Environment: real
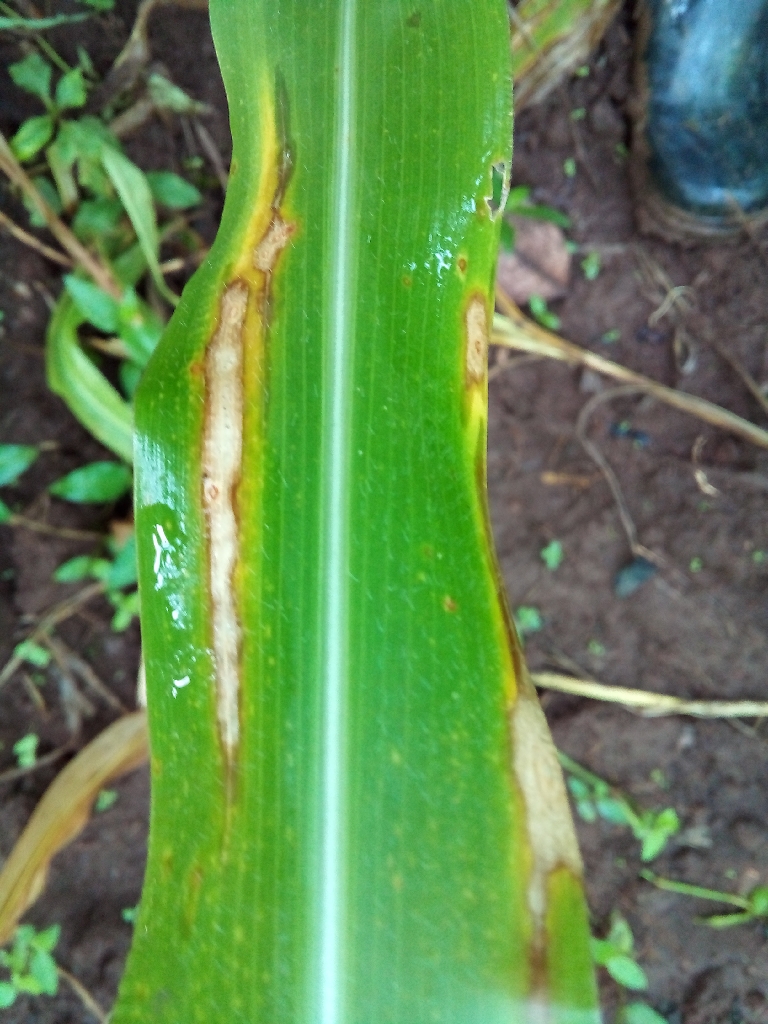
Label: northern_corn_leaf_blight